Edgar S. Gorrell

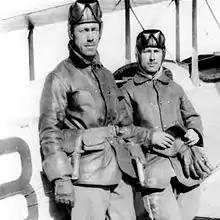
Gorrell (right) and 1st Lt. Herbert A. Dargue at Casas Grandes, Mexico, posing with S.C. No. 43 on April 11, 1916

While work went forward on improving camp conditions at the new base, problems with the airplanes continued. With the added weight of improvements, the JN3s were no more capable than before modification. This situation still existed when Pancho Villa and a force of 500 Mexican insurgents crossed the border on March 9, 1916, and raided Columbus, New Mexico. The next day President Woodrow Wilson authorized a military expedition commanded by Brig. Gen. John J. Pershing to pursue the retreating Villistas into Mexico and capture Villa if possible. United States Secretary of War Newton D. Baker ordered that the 1st Aero Squadron be included in the expedition for liaison duties and aerial reconnaissance, and on March 12 it dismantled its aircraft at Fort Sam Houston and loaded them onto a train, along with all its motor transport and engineering section. Gorrell was among the ten aviators sent with the eight airplanes to Columbus at noon on March 13, arriving on the morning of March 15. The expedition had already marched into Mexico as the squadron unloaded its equipment.